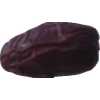
Label: dates